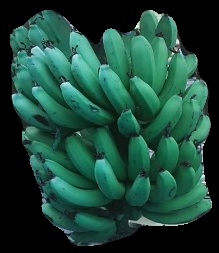
Variety: pachbale
Grade: grade3